Bever, Switzerland

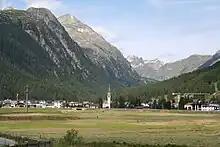
View of Bever

Bever has an area, (as of the 2004/09 survey) of . Of this area, about 15.3% is used for agricultural purposes, while 15.1% is forested. Of the rest of the land, 1.2% is settled (buildings or roads) and 68.4% is unproductive land. Over the past two decades (1979/85-2004/09) the amount of land that is settled has increased by and the agricultural land has decreased by .